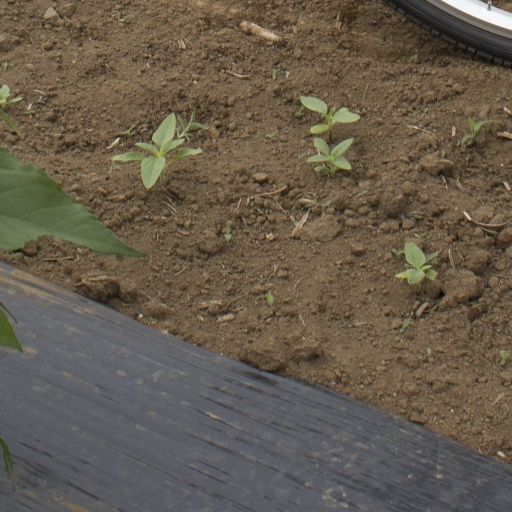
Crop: Jerusalem artichoke